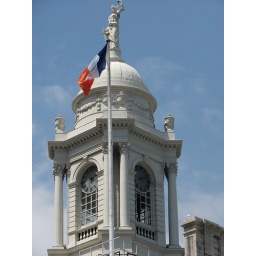
The clock tower on City Hall in lower Manhattan